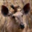
Label: deer